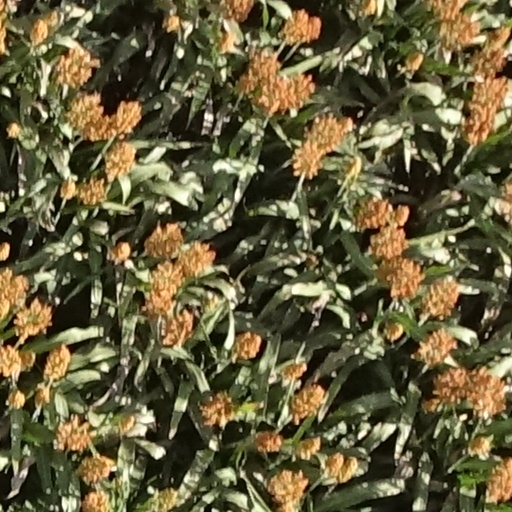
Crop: sorghum